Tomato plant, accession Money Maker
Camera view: vertical (180 deg); turntable rotation: 210 degrees
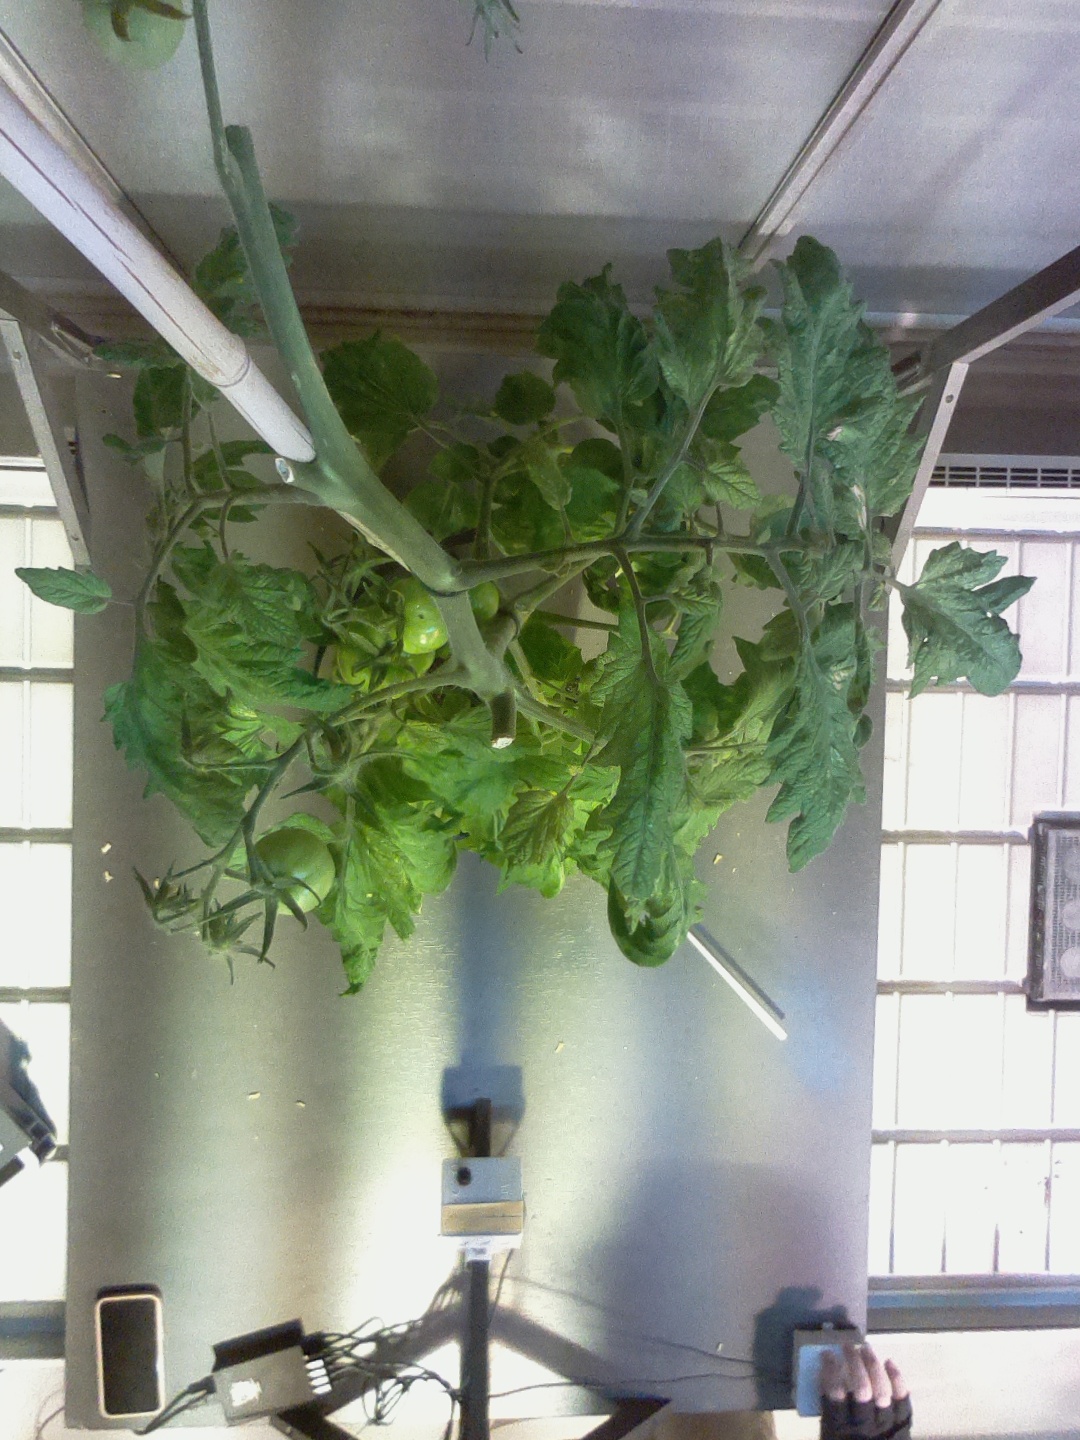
BBCH growth stage 79: 90% -100% of final fruit size